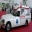
Label: ambulance